4080th Strategic Reconnaissance Wing

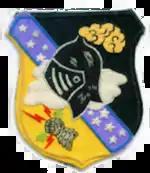
4025th Strategic Reconnaissance Squadron emblem

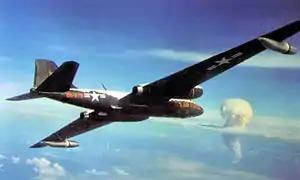
RB-57D, AF Ser. No. 53-3979, during Operation Hardtack I

The 4025th squadron received the initial RB-57D aircraft accepted by the Air Force. It also operated four B-57Cs, which were used for training. The first RB-57s arrived in May 1956 and eleven were on hand by the end of September. The RB-57D was a highly modified version of the B-57C. The crew was reduced to a single pilot; the 64-foot wingspan was increased to 105 feet; more powerful Pratt & Whitney J57 engines replaced the J65s and all but the first six planes were equipped for air refueling. These aircraft also had a number of mission specific modifications. Six of the planes were RB-57D-2s specializing in electronic intelligence (ELINT) missions and returned to two-man configuration to allow for an electronic reconnaissance operator in addition to the pilot,